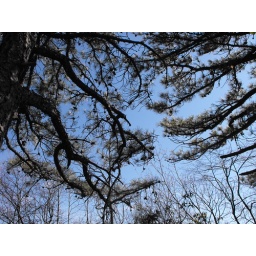
I enjoyed the sound of the wind that blew almost constantly through the pine trees over my hammock.